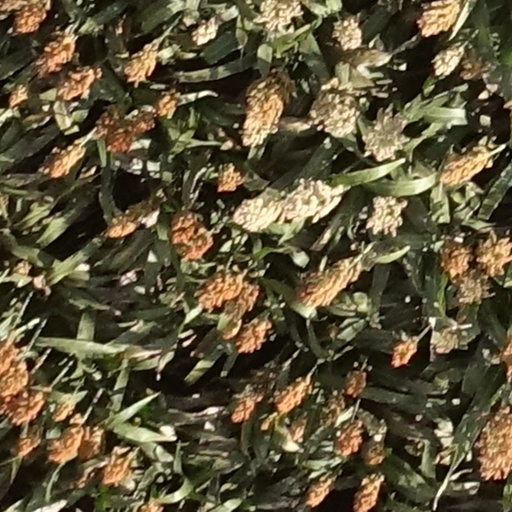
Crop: sorghum